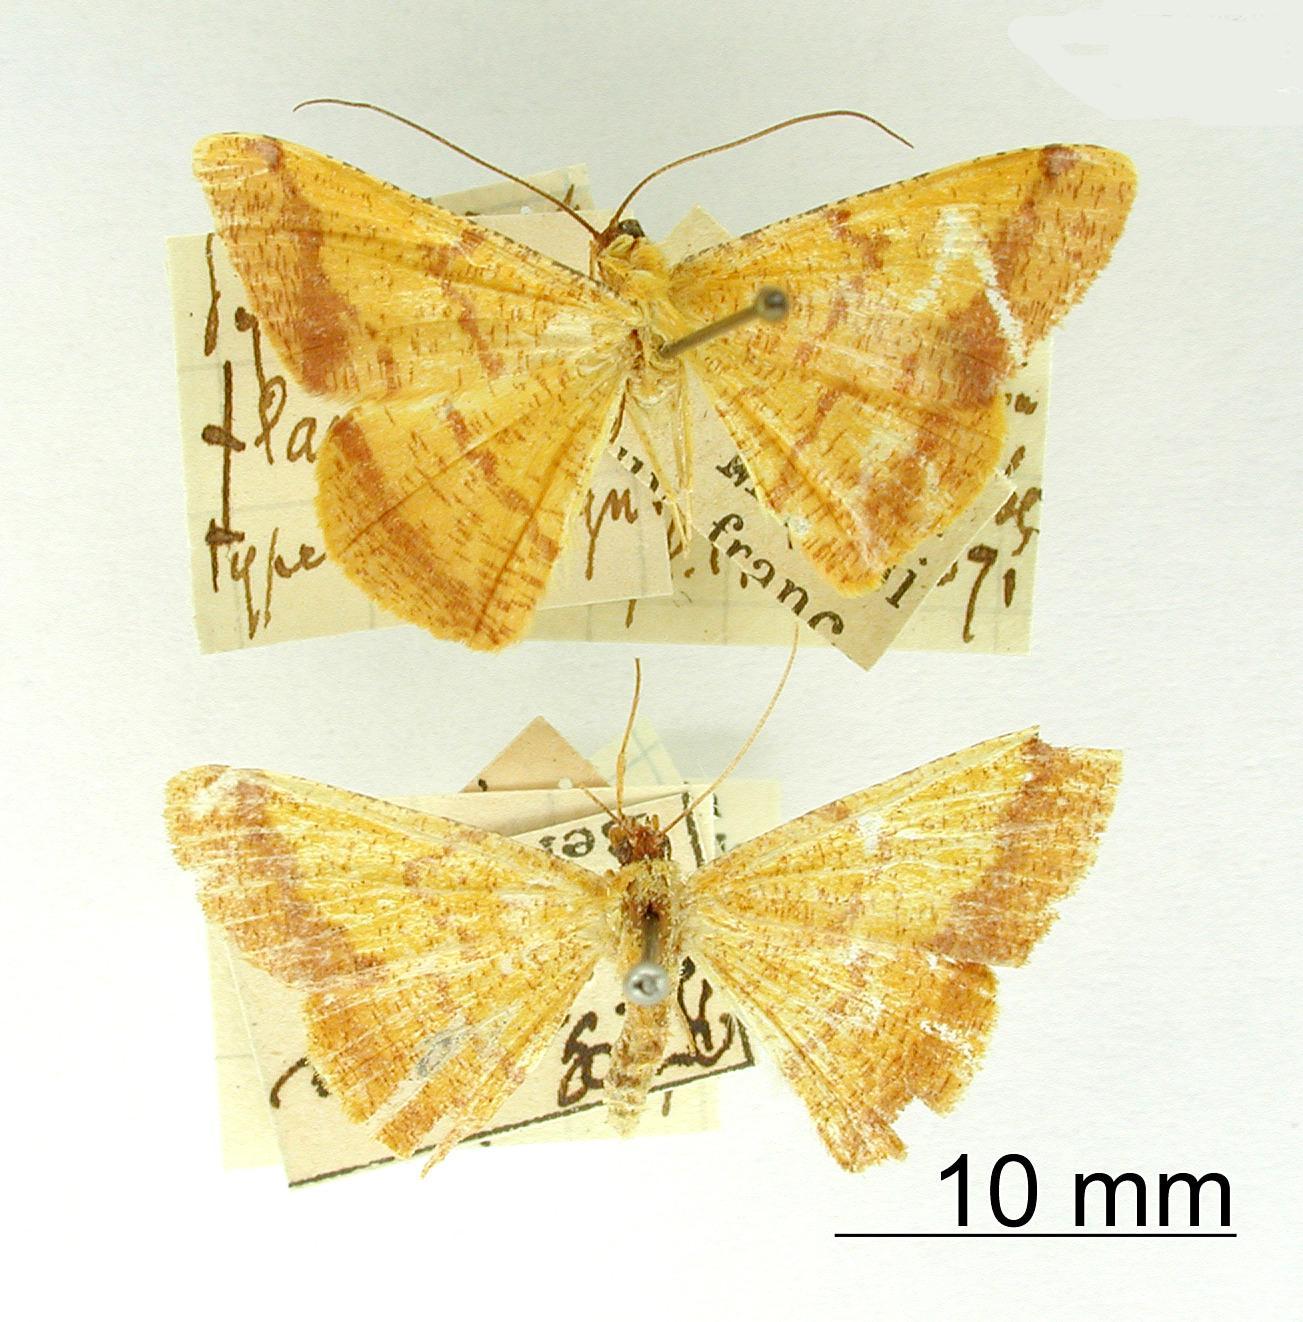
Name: Pyrinia flavida
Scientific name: Pyrinia flavida Dognin, 1918
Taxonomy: Animalia, Arthropoda, Insecta, Lepidoptera, Geometridae, Ennominae
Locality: St. Laurent du Maroni, French Guiana; French Guina, French Guiana